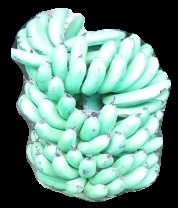
Variety: pachbale
Grade: grade1